Great Retreat (Serbia)

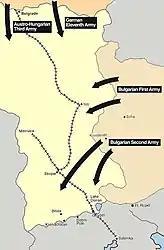
Central Powers' invasion of Serbia, October 1915, showing the coordinated offensives of the Austro-Hungarian, German, and Bulgarian armies.

Despite initial setbacks, the Serbian Army, under General Radomir Putnik, used the mountainous terrain and defence strategy to achieve a decisive victory at the Battle of Cer on 17 August. Serbia became the first Allied nation to secure a victory in the First World War, forcing all Austro-Hungarian forces to retreat from Serbian territory less than two weeks after the first offensive. The historic defeat dealt an incalculable blow to Habsburg prestige. Following the initial failure, Austria-Hungary regrouped and launched a second invasion in September 1914. In the Battle of the Drina, the Serbian Army repelled the 5th Army, forcing them to retreat but the Austro-Hungarian forces retained a foothold in Serbian territory, from which they would launch a third offensive.